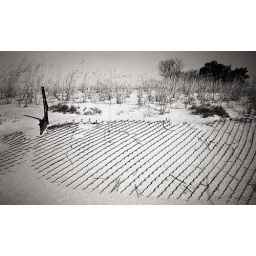
Desert day fence in sand with grasses 2046